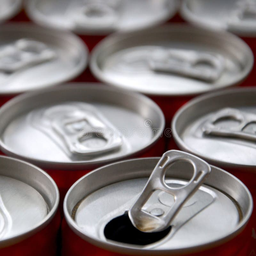
Label: metal